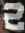
Number: 2